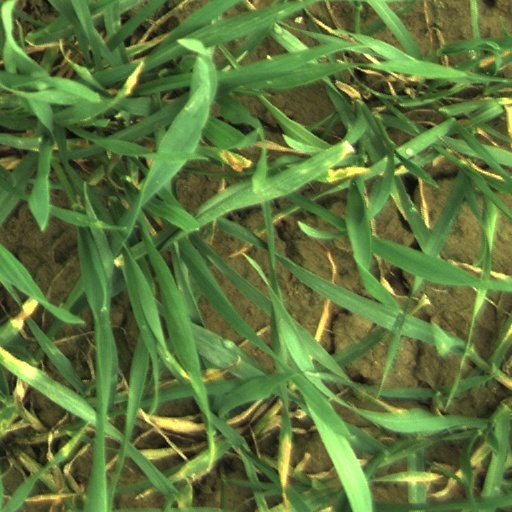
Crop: wheat